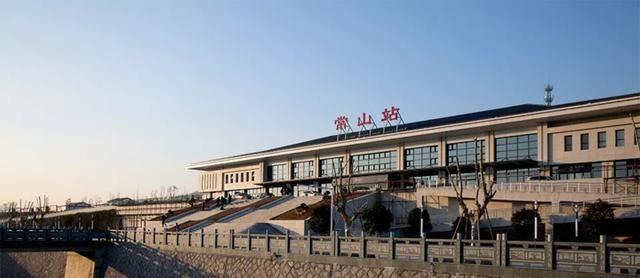
地标名称：常山站
所在城市：衢州市·常山县